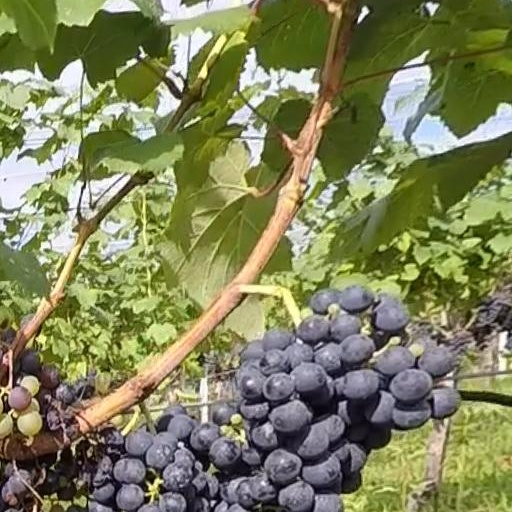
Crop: grape